Cromer Lighthouse

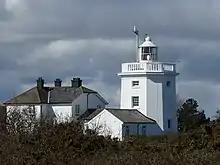
The present lighthouse, with the light enabled.

With the expected destruction of the old lighthouse, plans to build a new lighthouse had been put into place long before the loss of 1866.